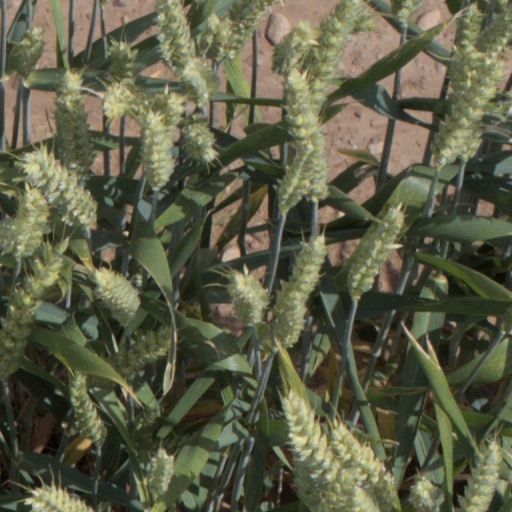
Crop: wheat